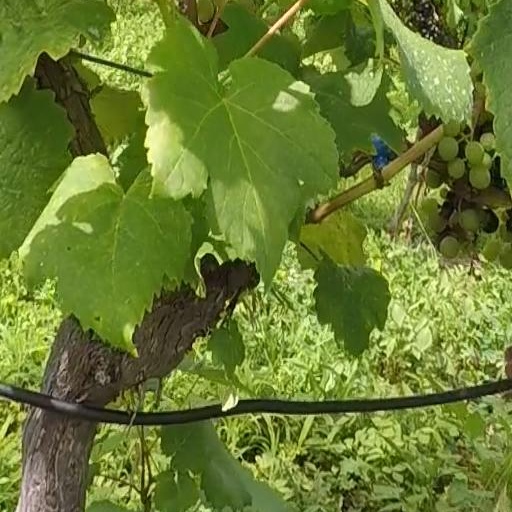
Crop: grape